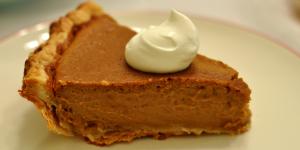
tarta vegana de calabaza